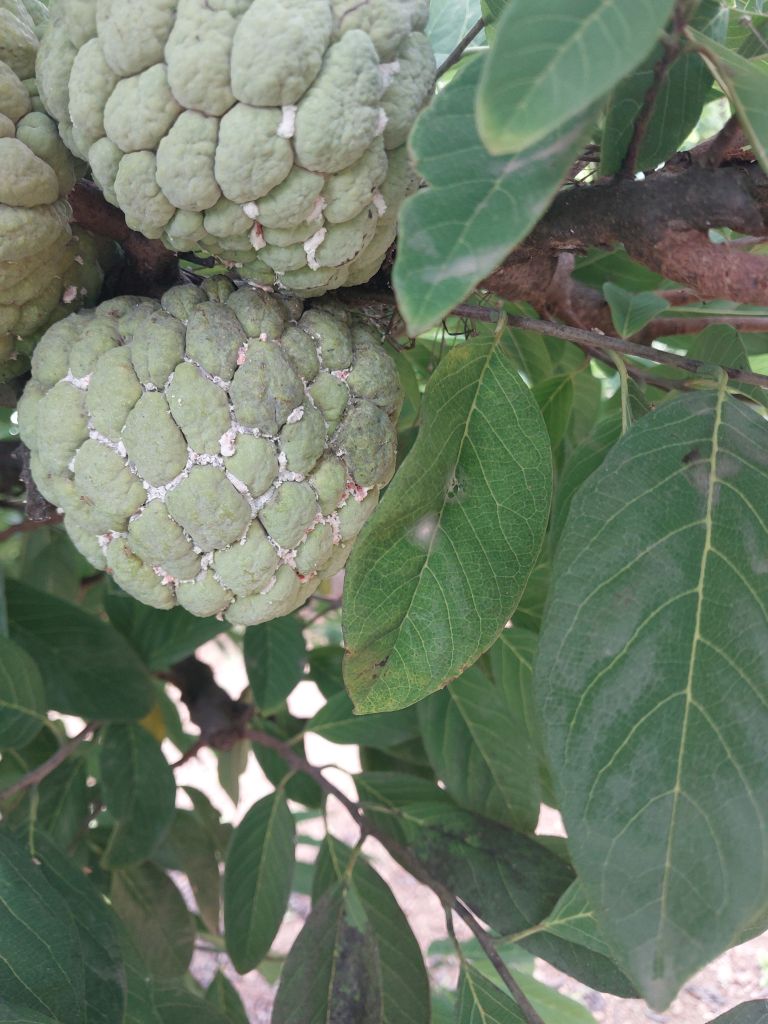
Disease label: Mealy Bug